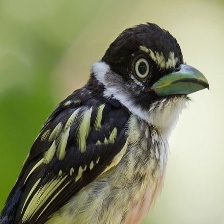
Species: BLACK AND YELLOW BROADBILL
Scientific name: EURYLAIMUS OCHROMALUS